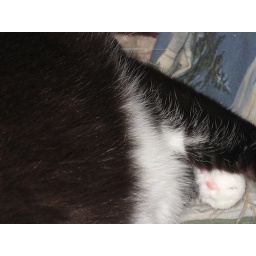
She's a black and white cat, weighing around 23 pounds.